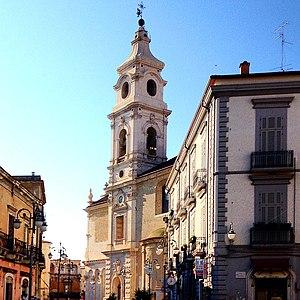
La cathédrale de Foggia est une église catholique romaine de Foggia, en Italie. Il s'agit de la cathédrale de l'archidiocèse de Foggia-Bovino.